Okowa
Also known as:
ja - Japanese: おこわ
jv - Javanese: Okowa
uk - Ukrainian: Окова
vi - Vietnamese: Okowa
Category: rice (sticky rice)
Cuisine: Japanese
Associated cuisines: Japanese
Area: Japan
Countries: Japan
Region: Eastern Asia

The is a steamed rice dish made with glutinous rice mixed with meat or Vegetable.

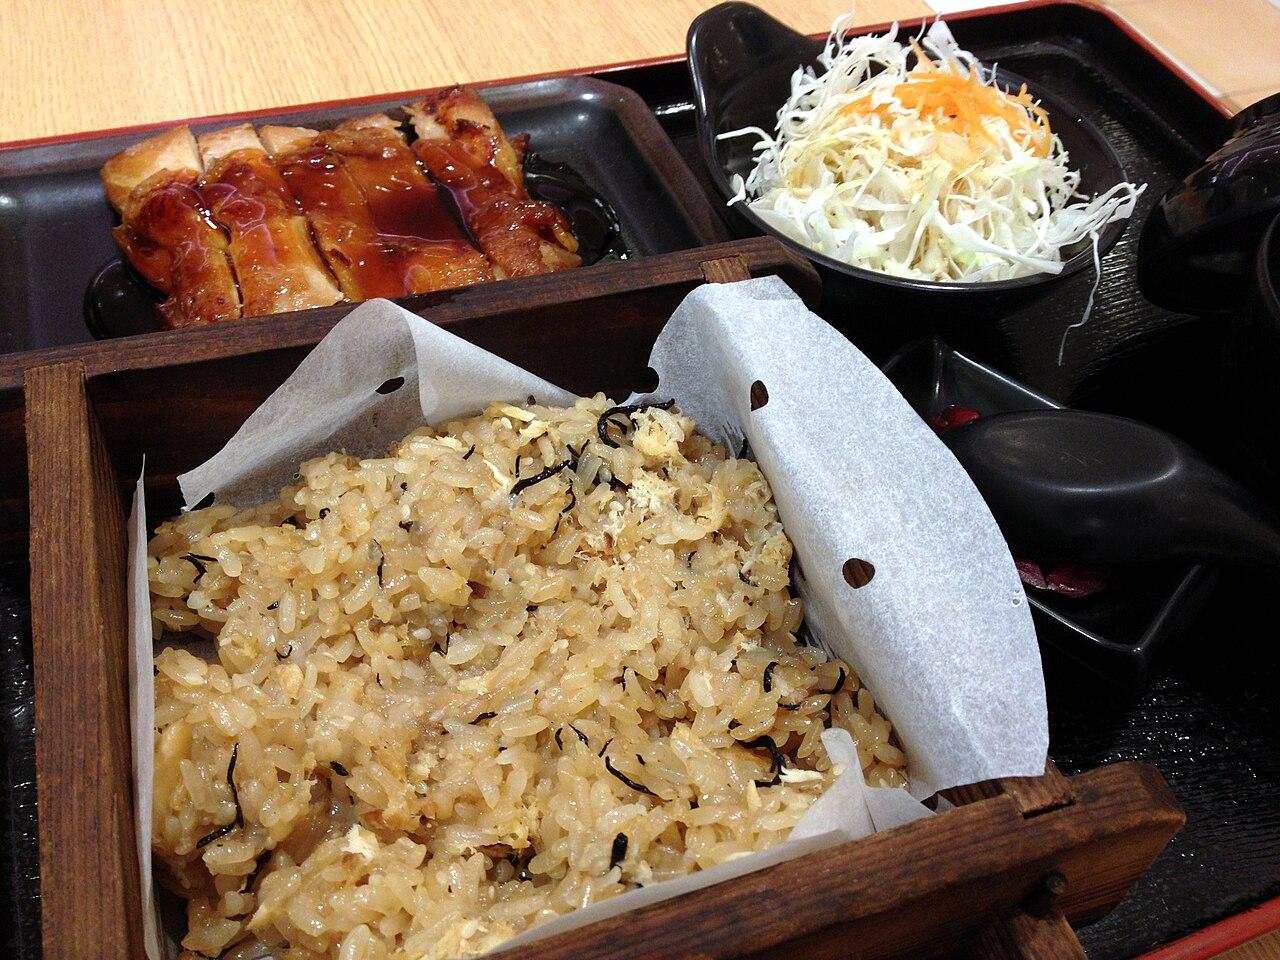